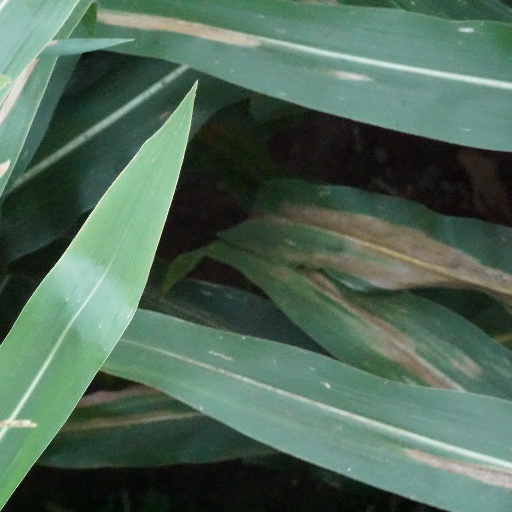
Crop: maize; corn